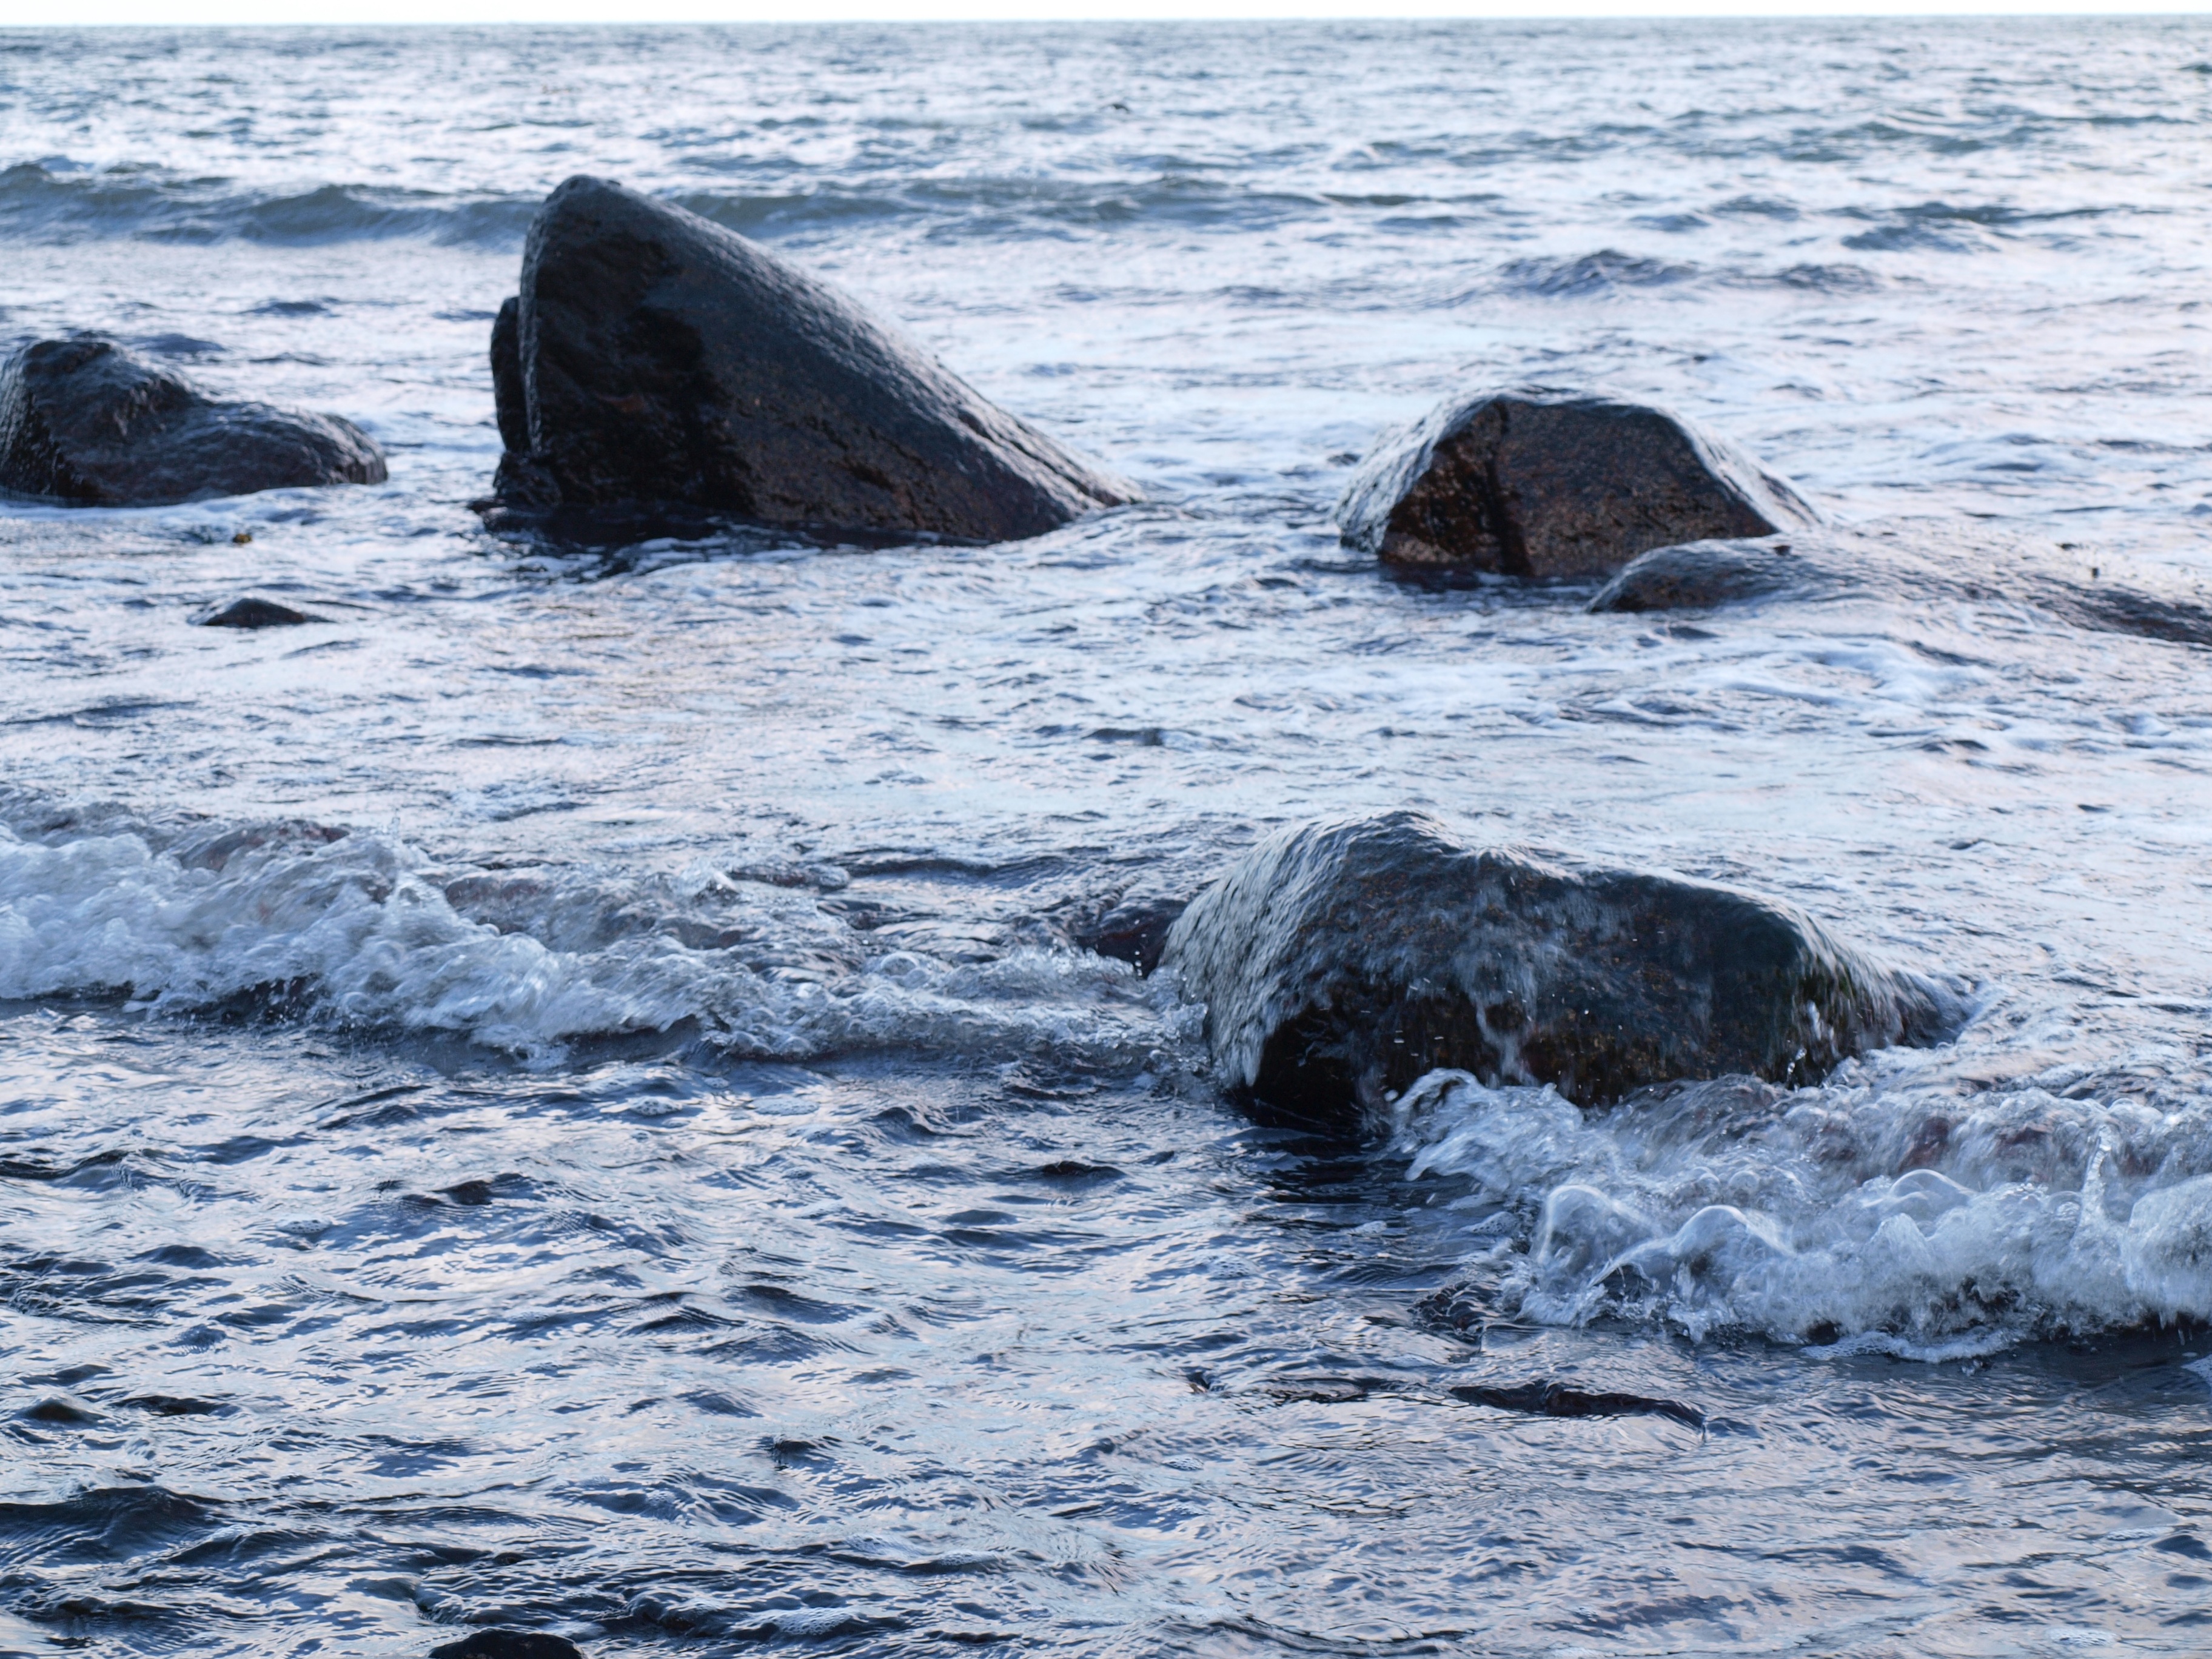
sea, coast, rock, ocean, shore, wave, ripple, ice, spray, mammal, surface, stones, whale, shiny, cape, arctic ocean, marine mammal, wind wave, grey whale